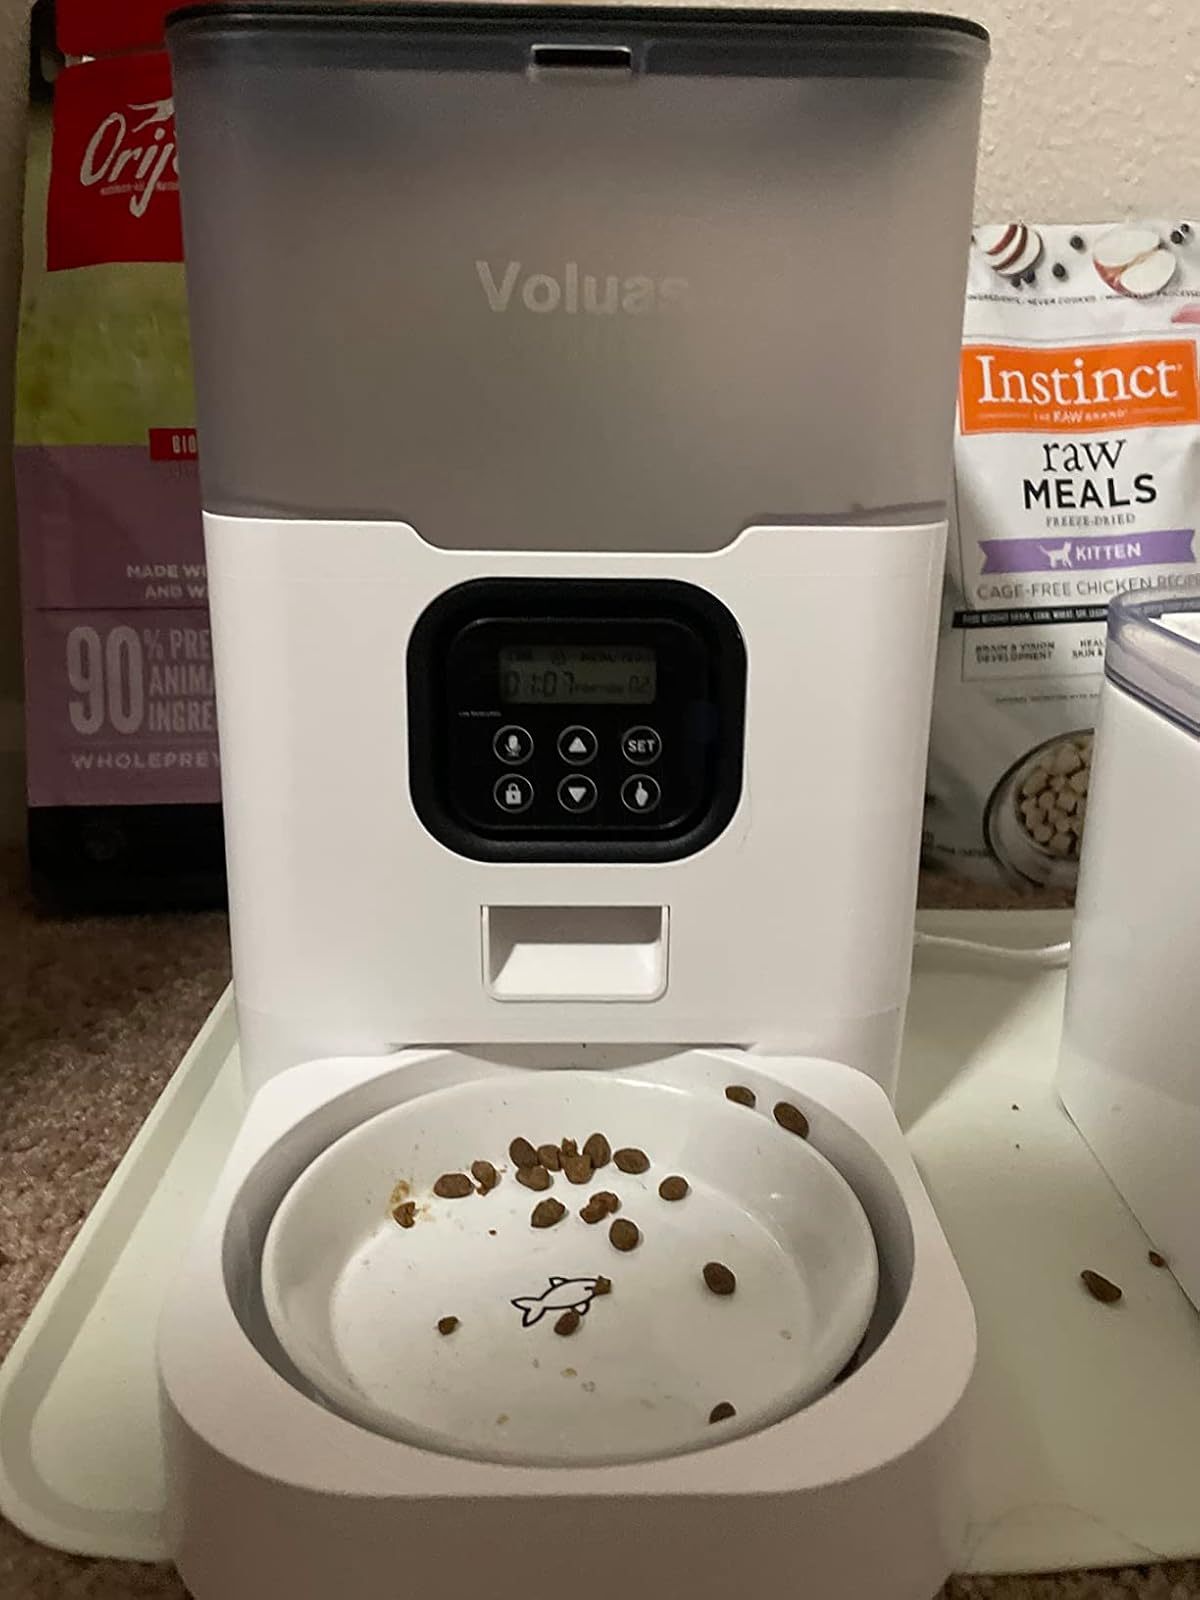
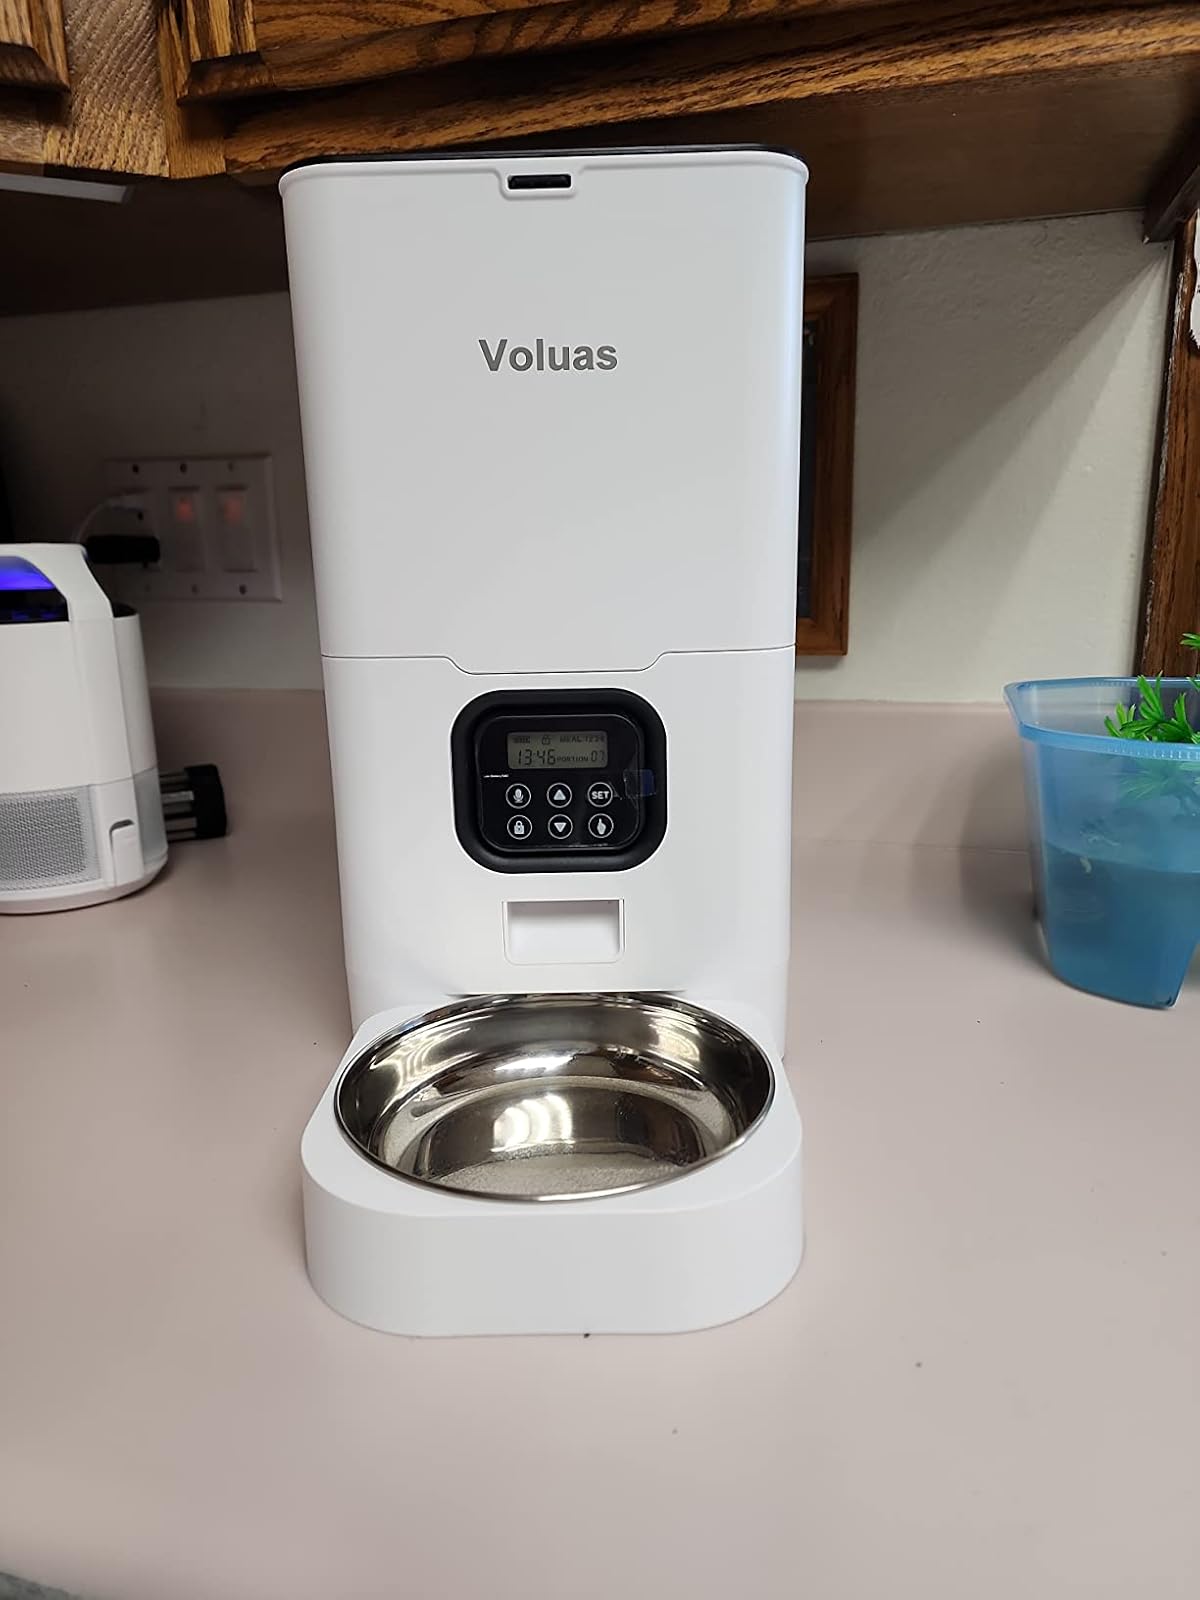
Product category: items_feeder
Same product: no